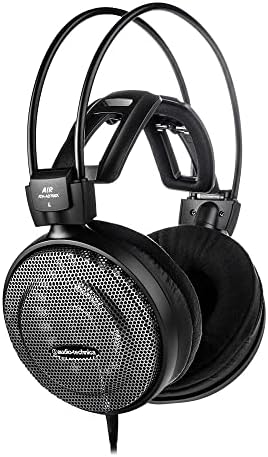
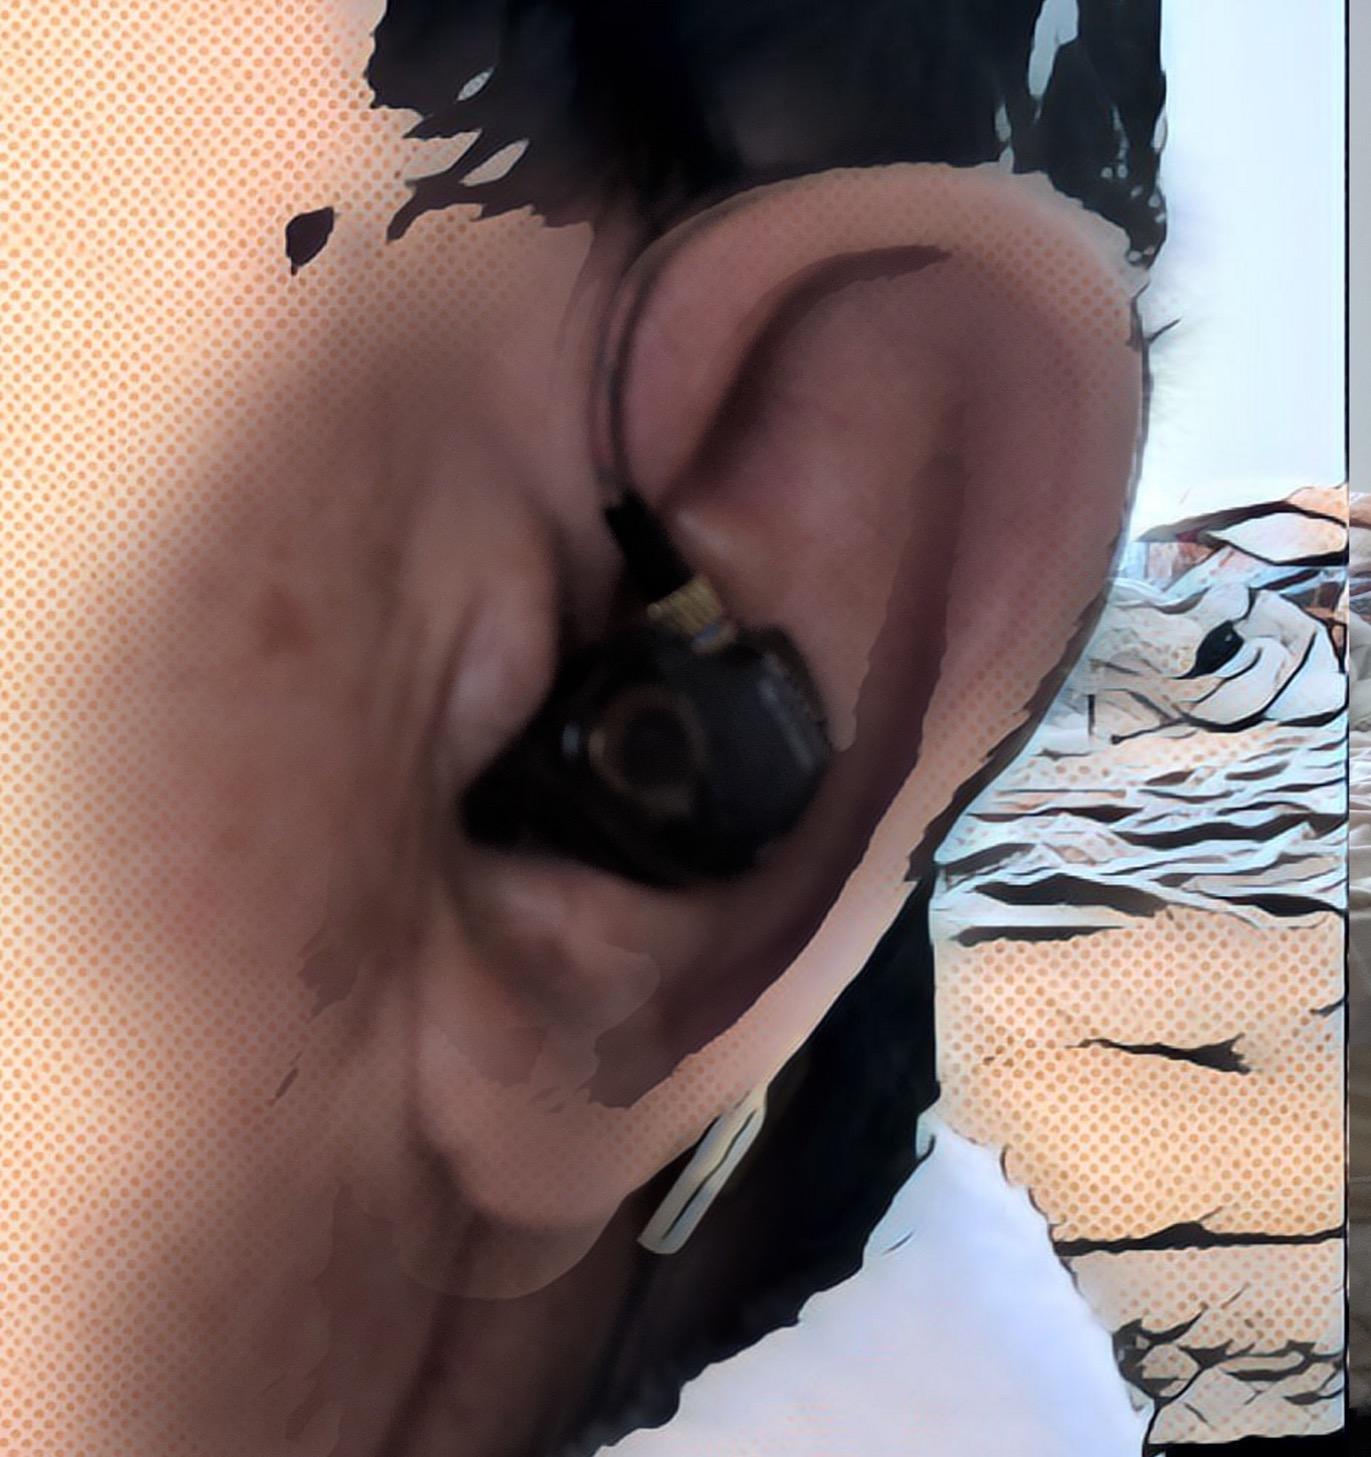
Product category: headphones
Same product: no